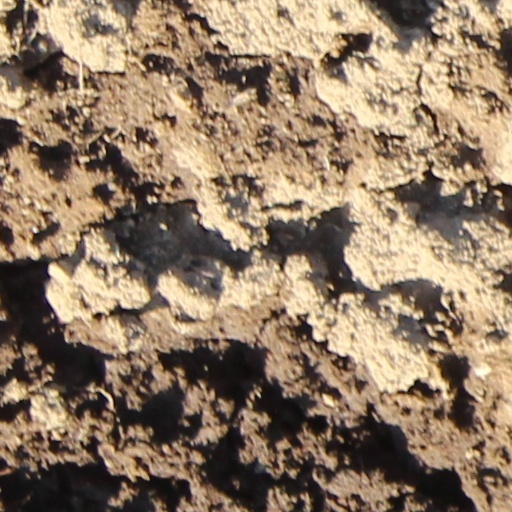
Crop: wheat